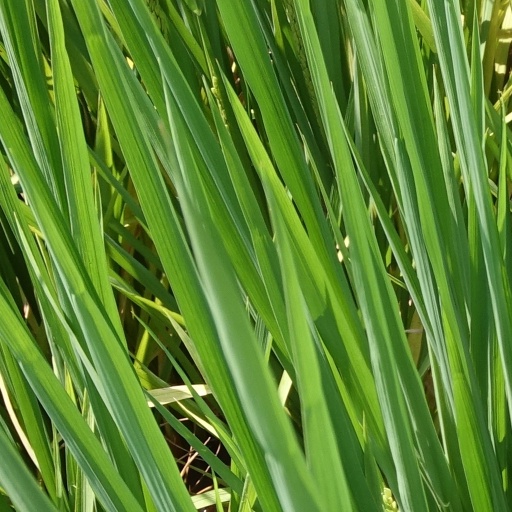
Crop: rice